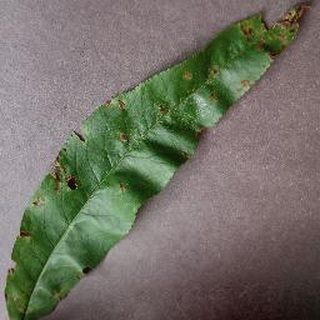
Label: peach_bacterial_spot